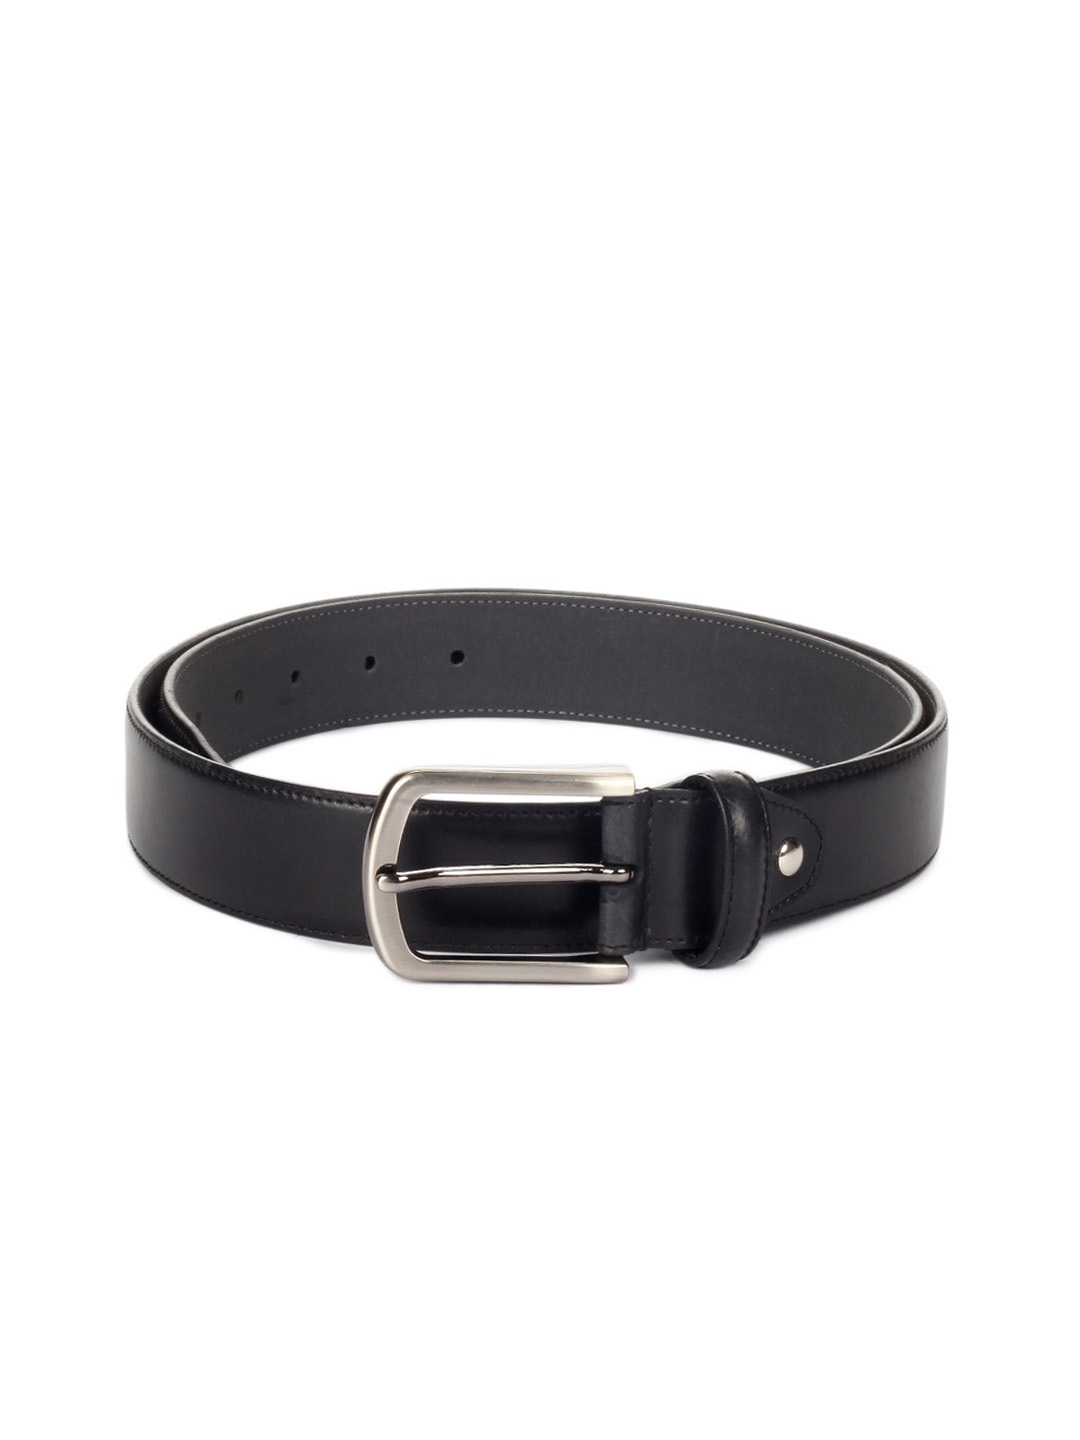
Peter England Men Black Belt
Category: Accessories / Belts / Belts
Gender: Men
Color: Black
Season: Summer 2012
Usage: Casual